Magor railway station

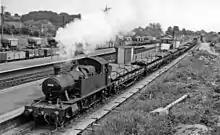
Magor station in 1961

The Sewta rail strategy plan and Monmouthshire County Council plans have considered reopening the station, but the decision has been made to redevelop Severn Tunnel Junction railway station in preference.